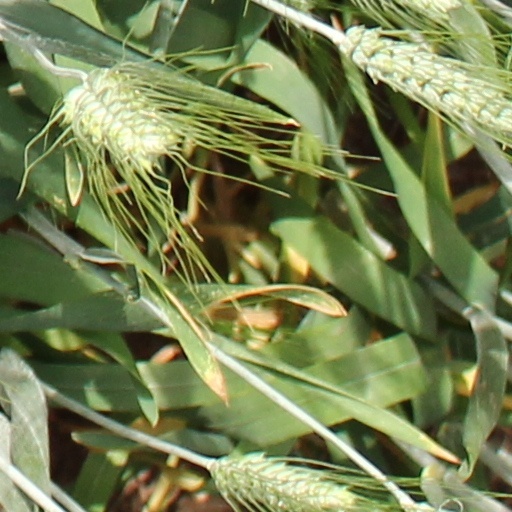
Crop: wheat